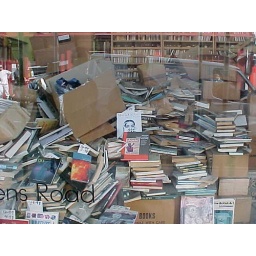
Seen in the window of a used book store in Brighton.